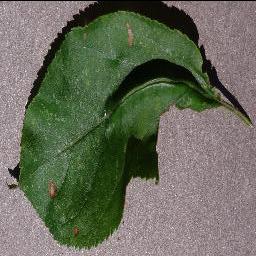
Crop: apple
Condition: black_rot